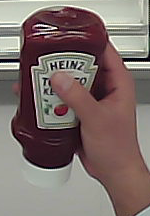
Product: heinz_ketchup